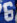
Number: 6